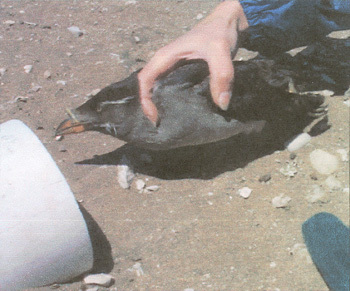
a larger black and grey bird with an orange beak.
medium black bird with medium black and orange beak and a small orange eye
this large bird has a large head compared to the body size, black wings, and a grey throat, belly and side.
this large bird is mostly black with a long blunt bill.
medium to large grey and black bird with medium black and orange beak
this bird has wings that are black and has an orange billa strange looking bird with a curved beak and small head in proportion to its body.
this bird is black with white and has a long, pointy beak.
this bird has wings that are black and has an orange billa black bird with a large orange beak and white eyebrows.
Species: Rhinoceros Auklet